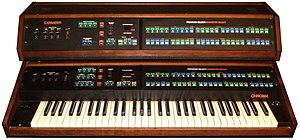
L'ARP Chroma est un synthétiseur polyphonique analogique/numérique programmable conçu par la société américaine ARP en 1980, fabriqué et distribué par la firme Rhodes de 1981 à 1983.